I Was Dancing

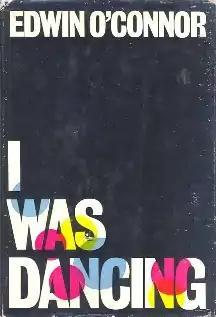
First edition of "I Was Dancing" (published by Little Brown

I Was Dancing is a play by Edwin O'Connor. The work premiered on Broadway at the Lyceum Theatre on November 3, 1964 and closed after 21 performances on November 21, 1964. The production was directed by Garson Kanin and starred Orson Bean, David Doyle, Barnard Hughes, Pert Kelton, Burgess Meredith, and Eli Mintz.